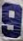
Number: 9